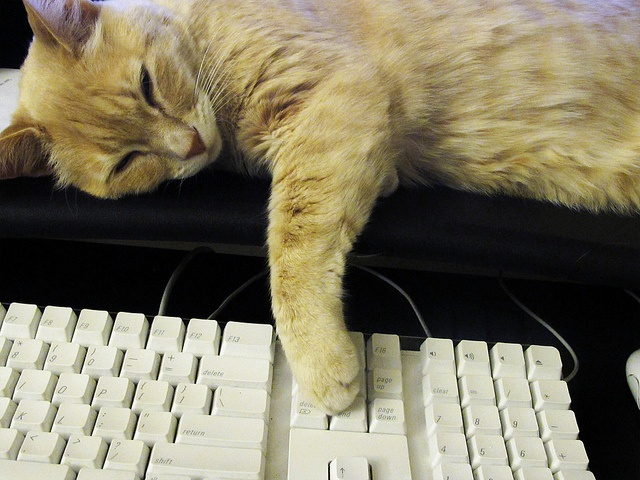
A cat laying next to a computer keyboard.
a cat is laying next to a white keyboard
The cat has it's paw laying on top of the keyboard.
A relaxing cat lies next to a keyboard.
A cat's paw rests on a computer keyboard.